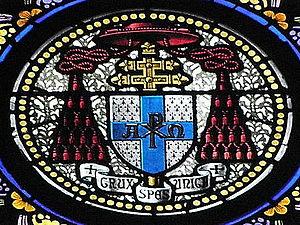
Armes de Guillaume-Marie-Joseph Labouré. Vitrail de la basilique Notre-Dame-de-Bonne-Nouvelle de Rennes (35).